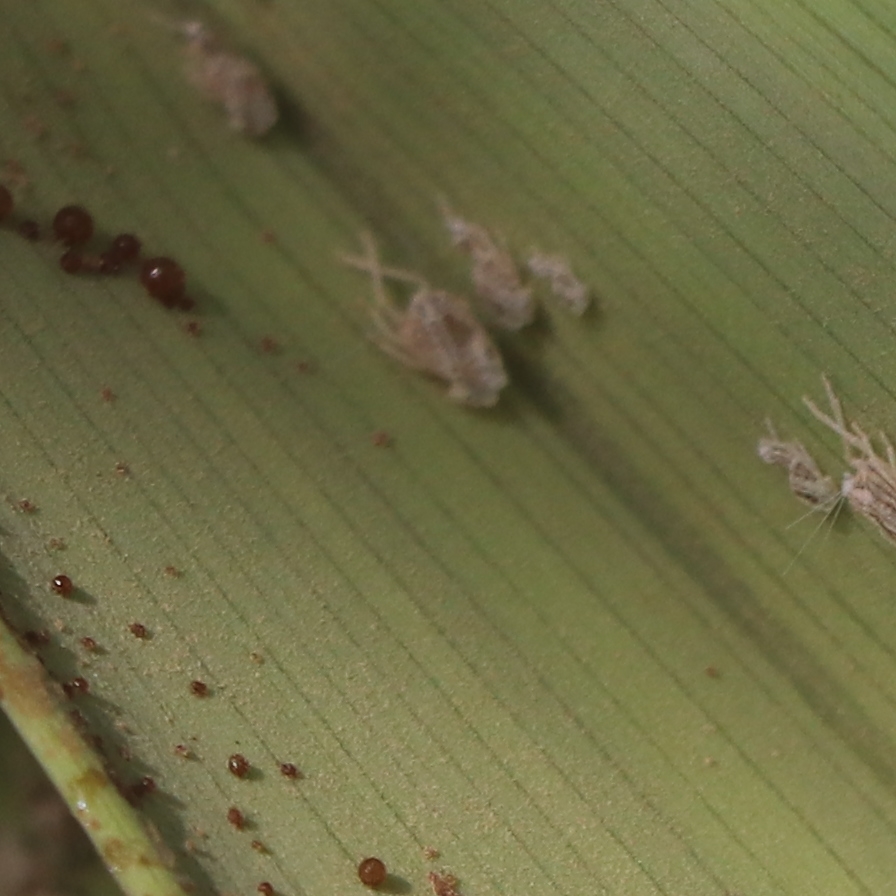
Label: Dubas